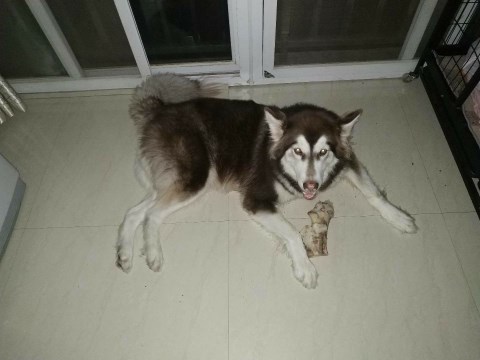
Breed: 1324-n000004-malamute